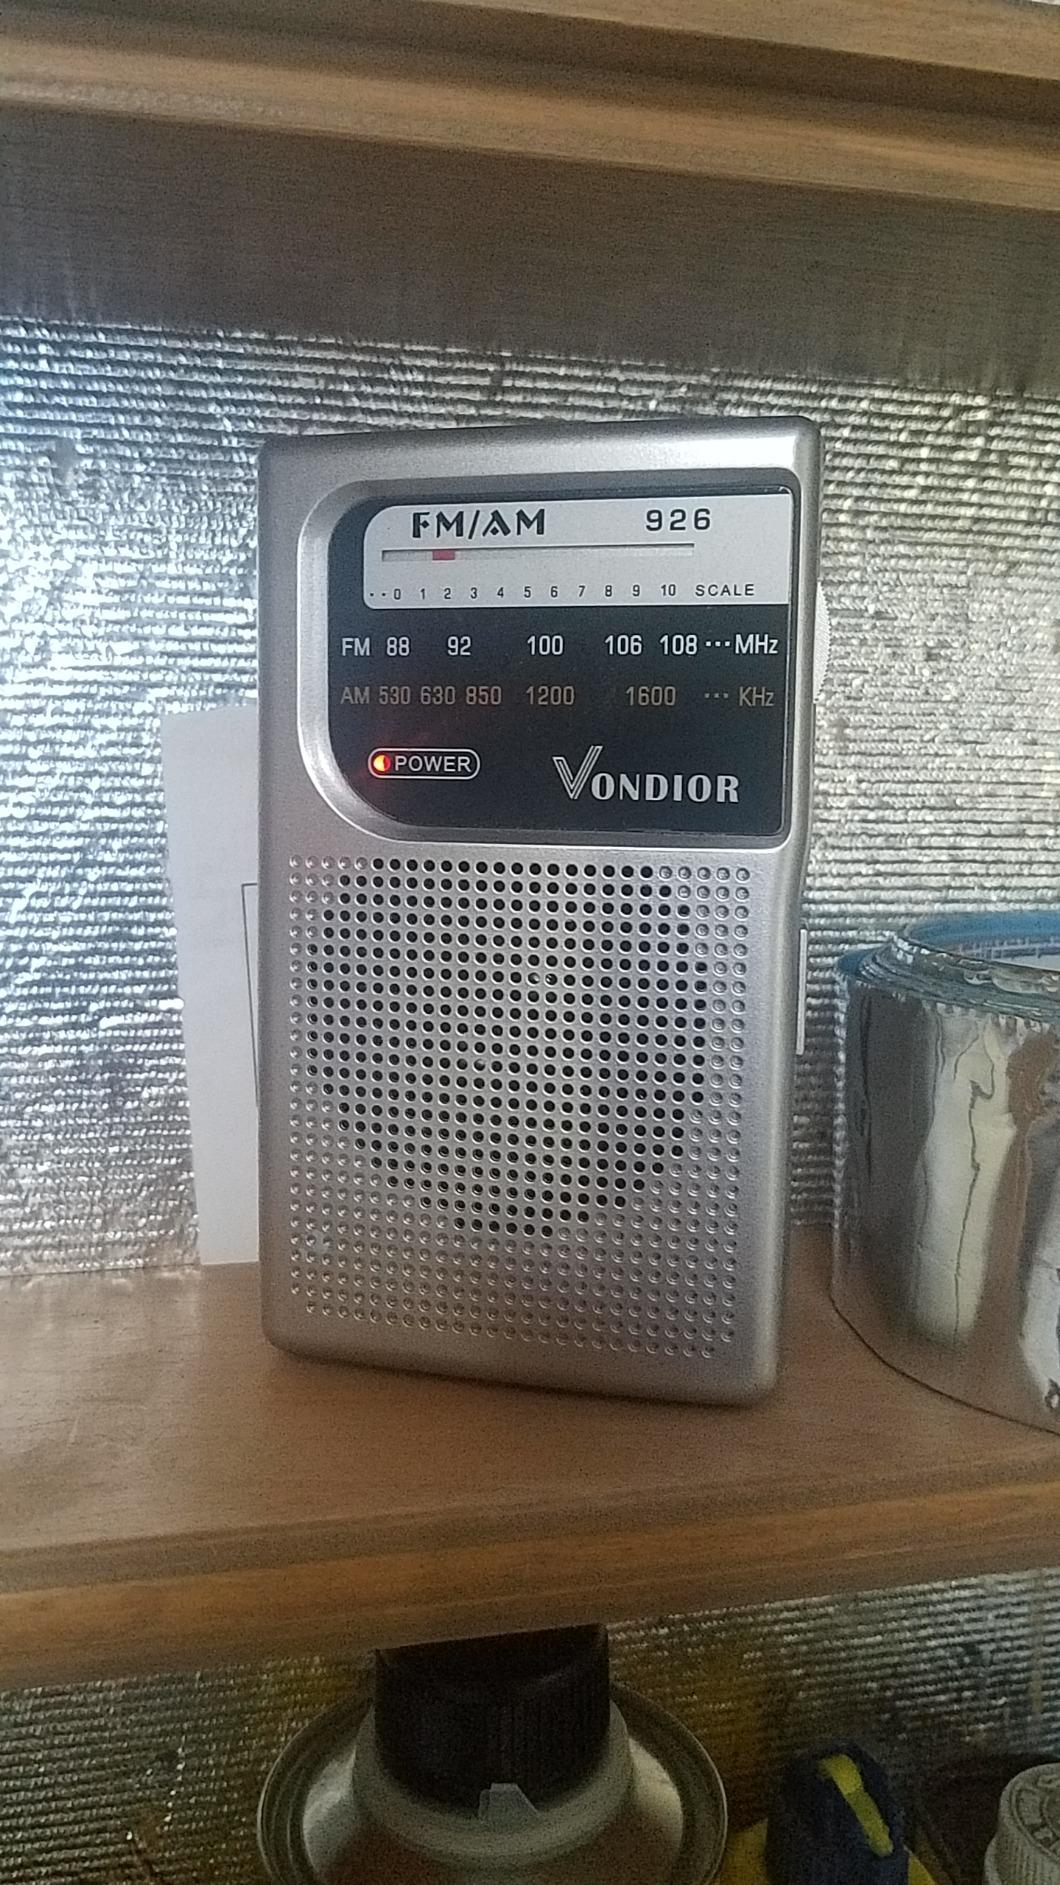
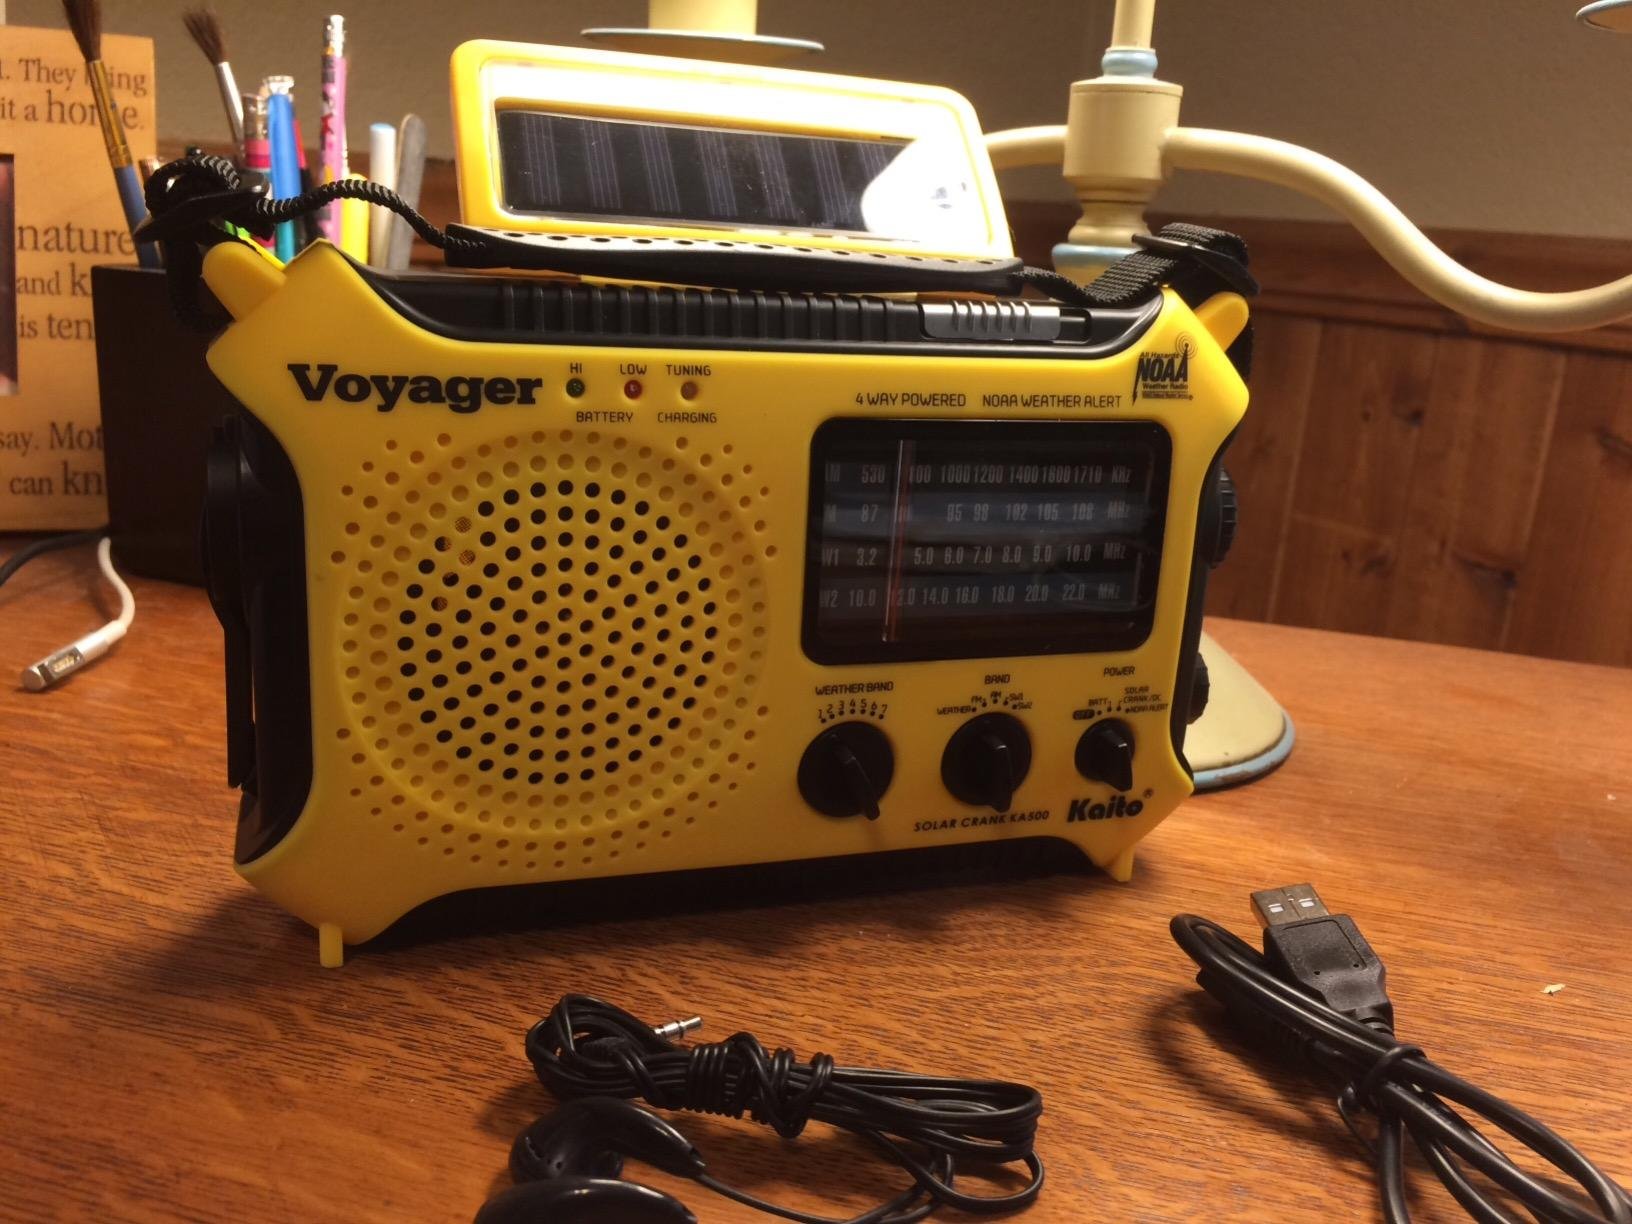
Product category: radio
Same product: no